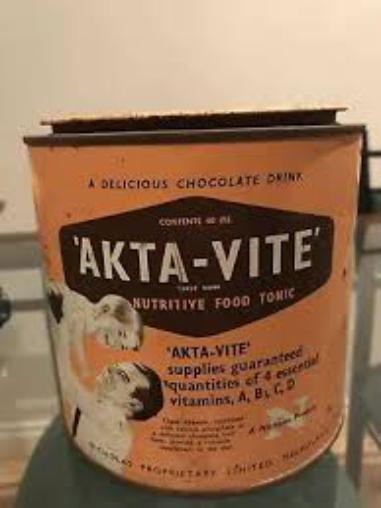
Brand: AktaVite
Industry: Food